Wiltshire Victoria County History

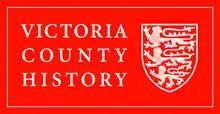
The VCH emblem, which includes the coat of arms of England

The Wiltshire Victoria County History, properly called The Victoria History of the County of Wiltshire but commonly referred to as VCH Wiltshire, is an encyclopaedic history of the county of Wiltshire in England. It forms part of the overall Victoria County History of England founded in 1899 in honour of Queen Victoria. With eighteen volumes published in the series, it is now the most substantial of the Victoria County Histories.